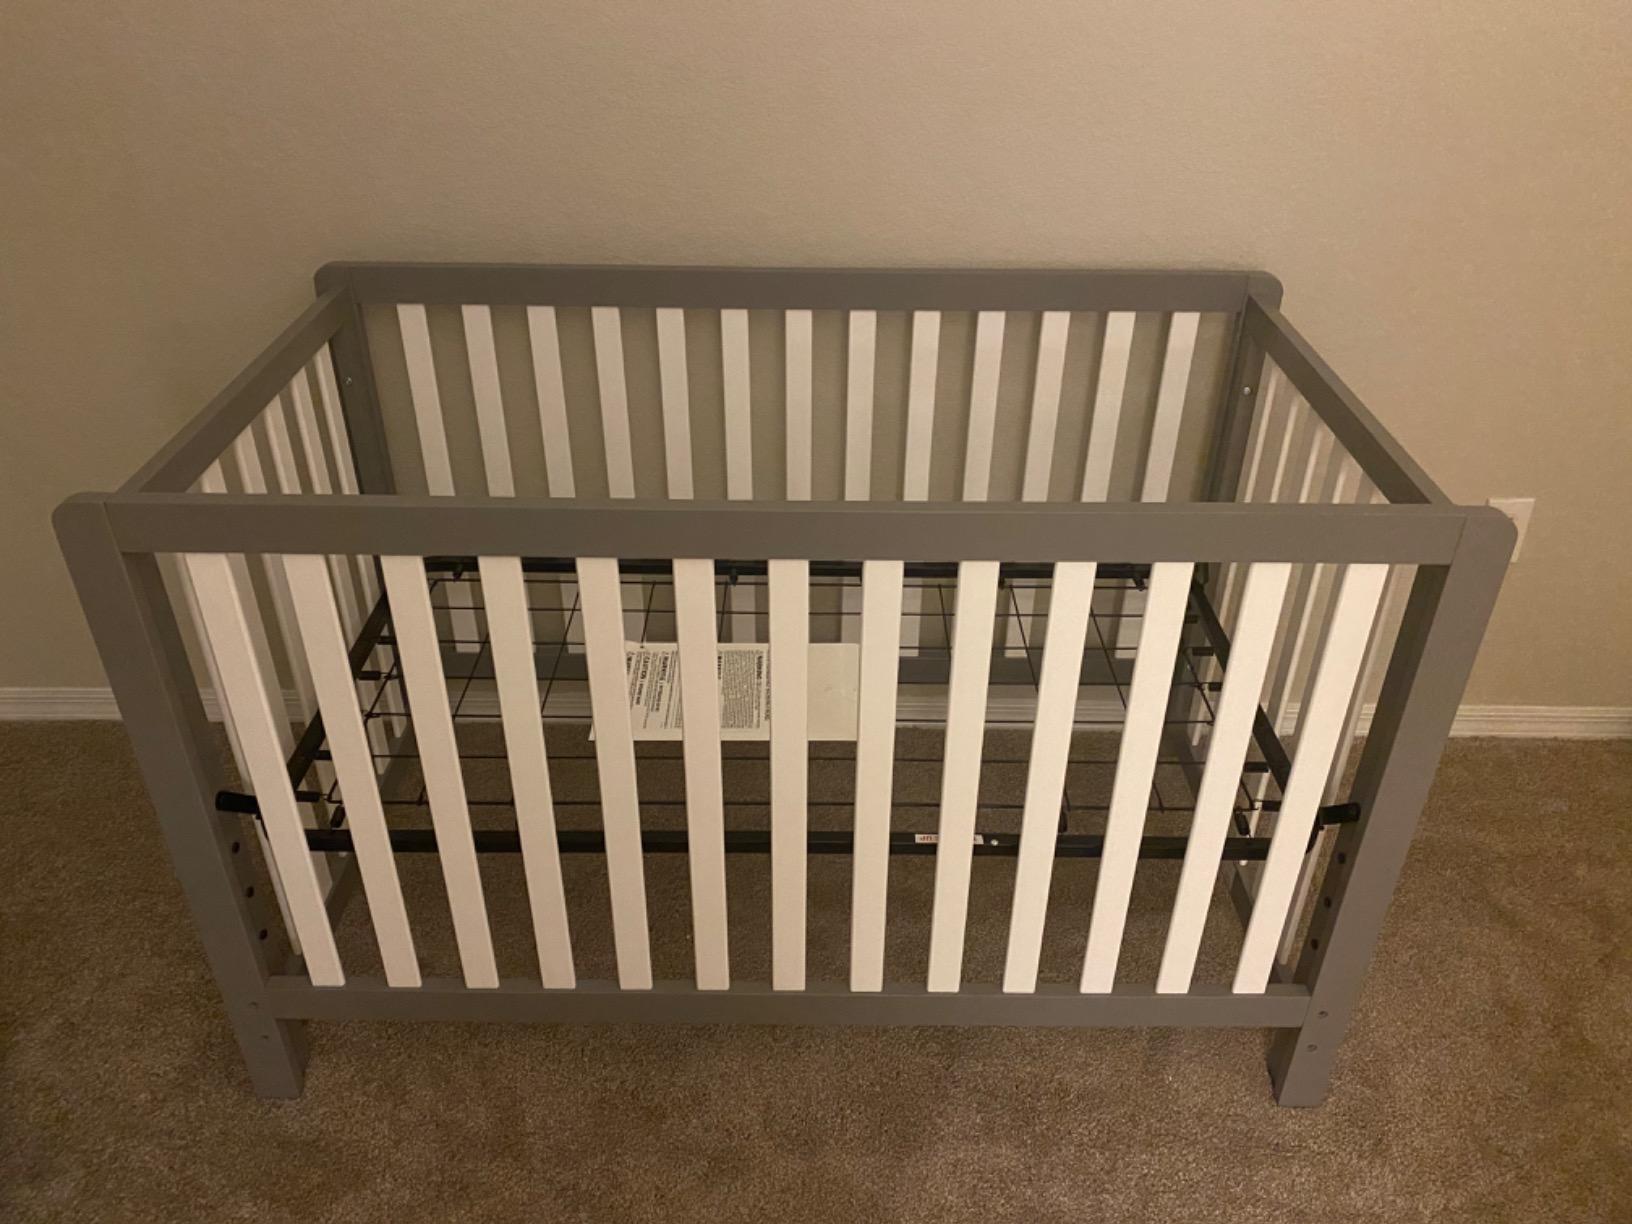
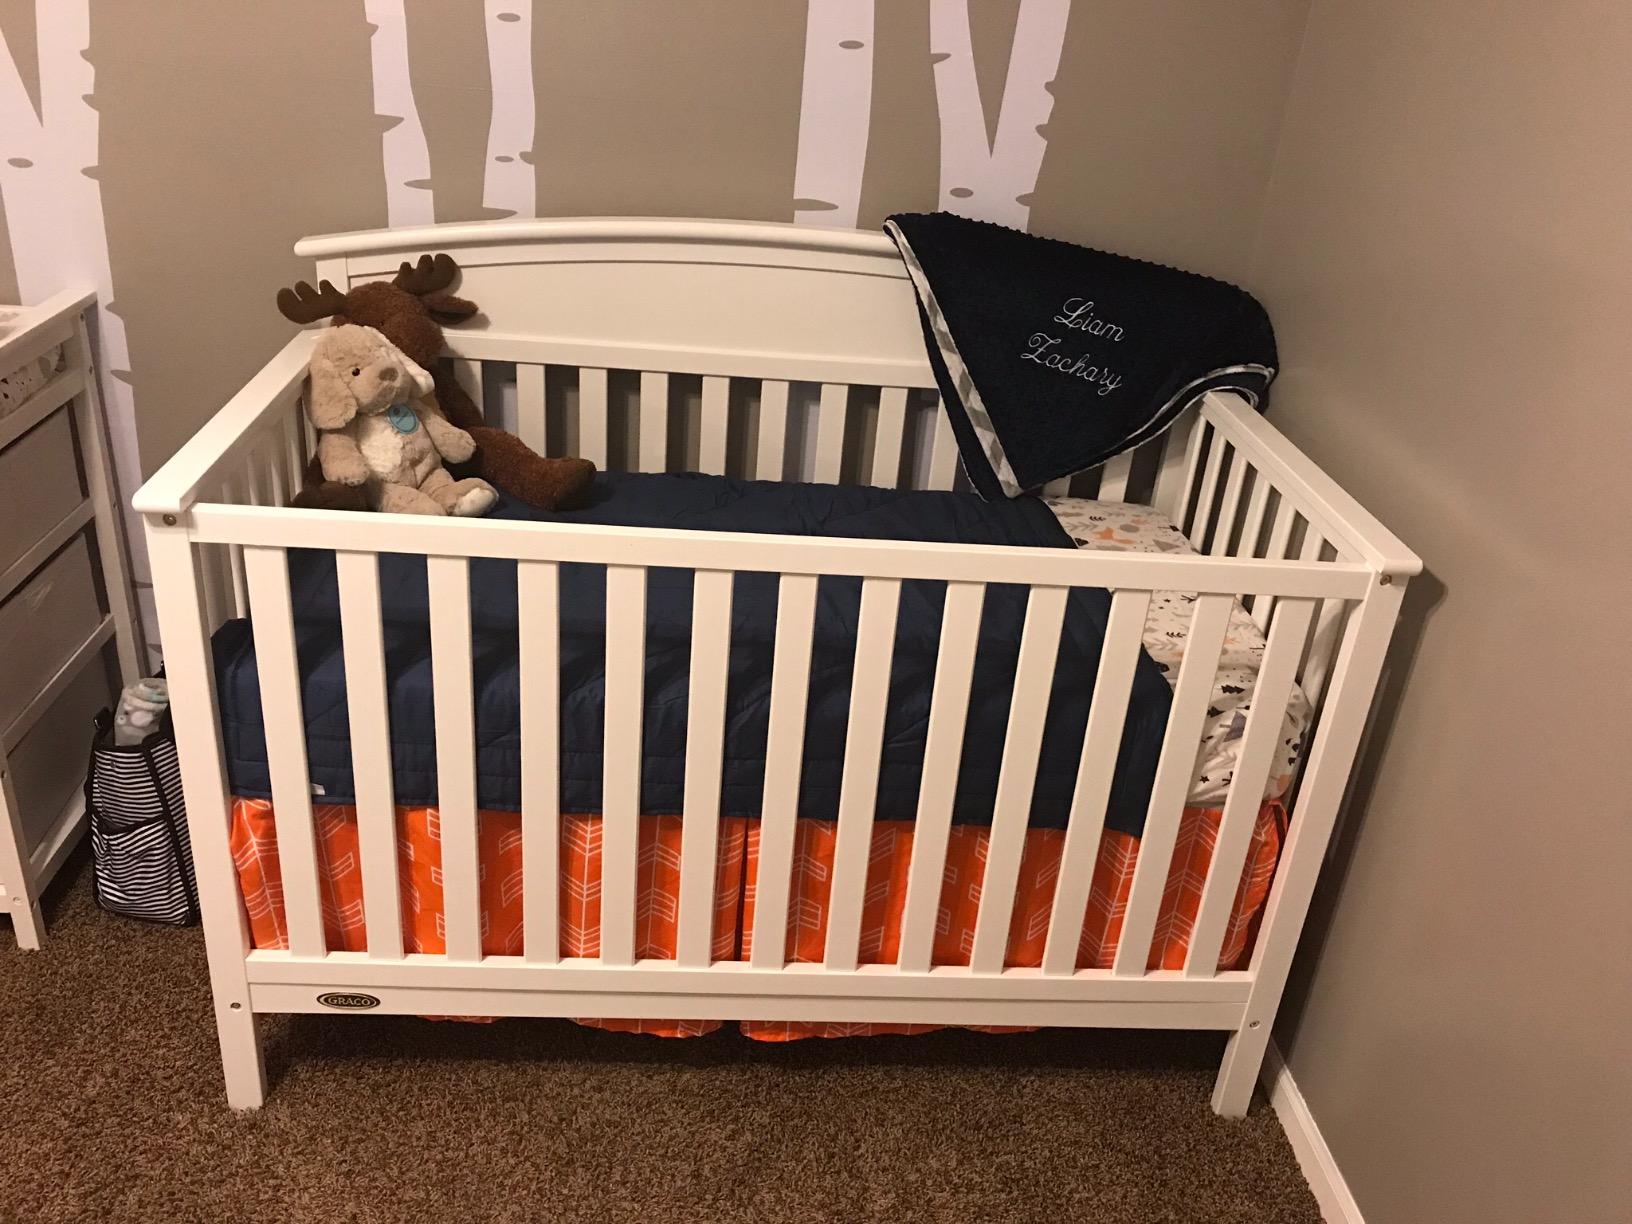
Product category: products_crib
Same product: no